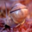
Label: snail